List of international cricket centuries at Newlands Cricket Ground

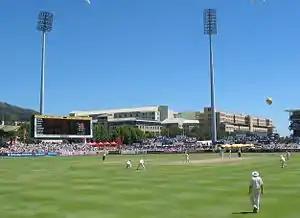
Newlands during a Test match

Newlands Cricket Ground is a South African cricket ground located in Cape Town, it has a capacity of 25,000. The ground hosted its first Test match in 1889 and its first One Day International (ODI) in 1992. 52 Test matches have been played at the ground as well as 36 ODIs.